College of the Holy Cross

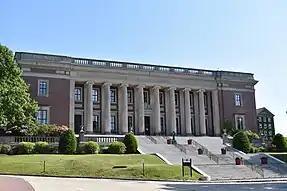
Dinand Library

Dinand Library serves as the college's main library. It holds an estimated 601,930 books, serials, and periodicals. Originally opened in 1927, it expanded in 1978 with two new wings dedicated to the memory of Joshua and Leah Hiatt and victims of the Nazi Holocaust. The reading room of Dinand is also the scene of college gatherings, among them the Presidential Awards Ceremony, first-year orientation presentations, and concerts.